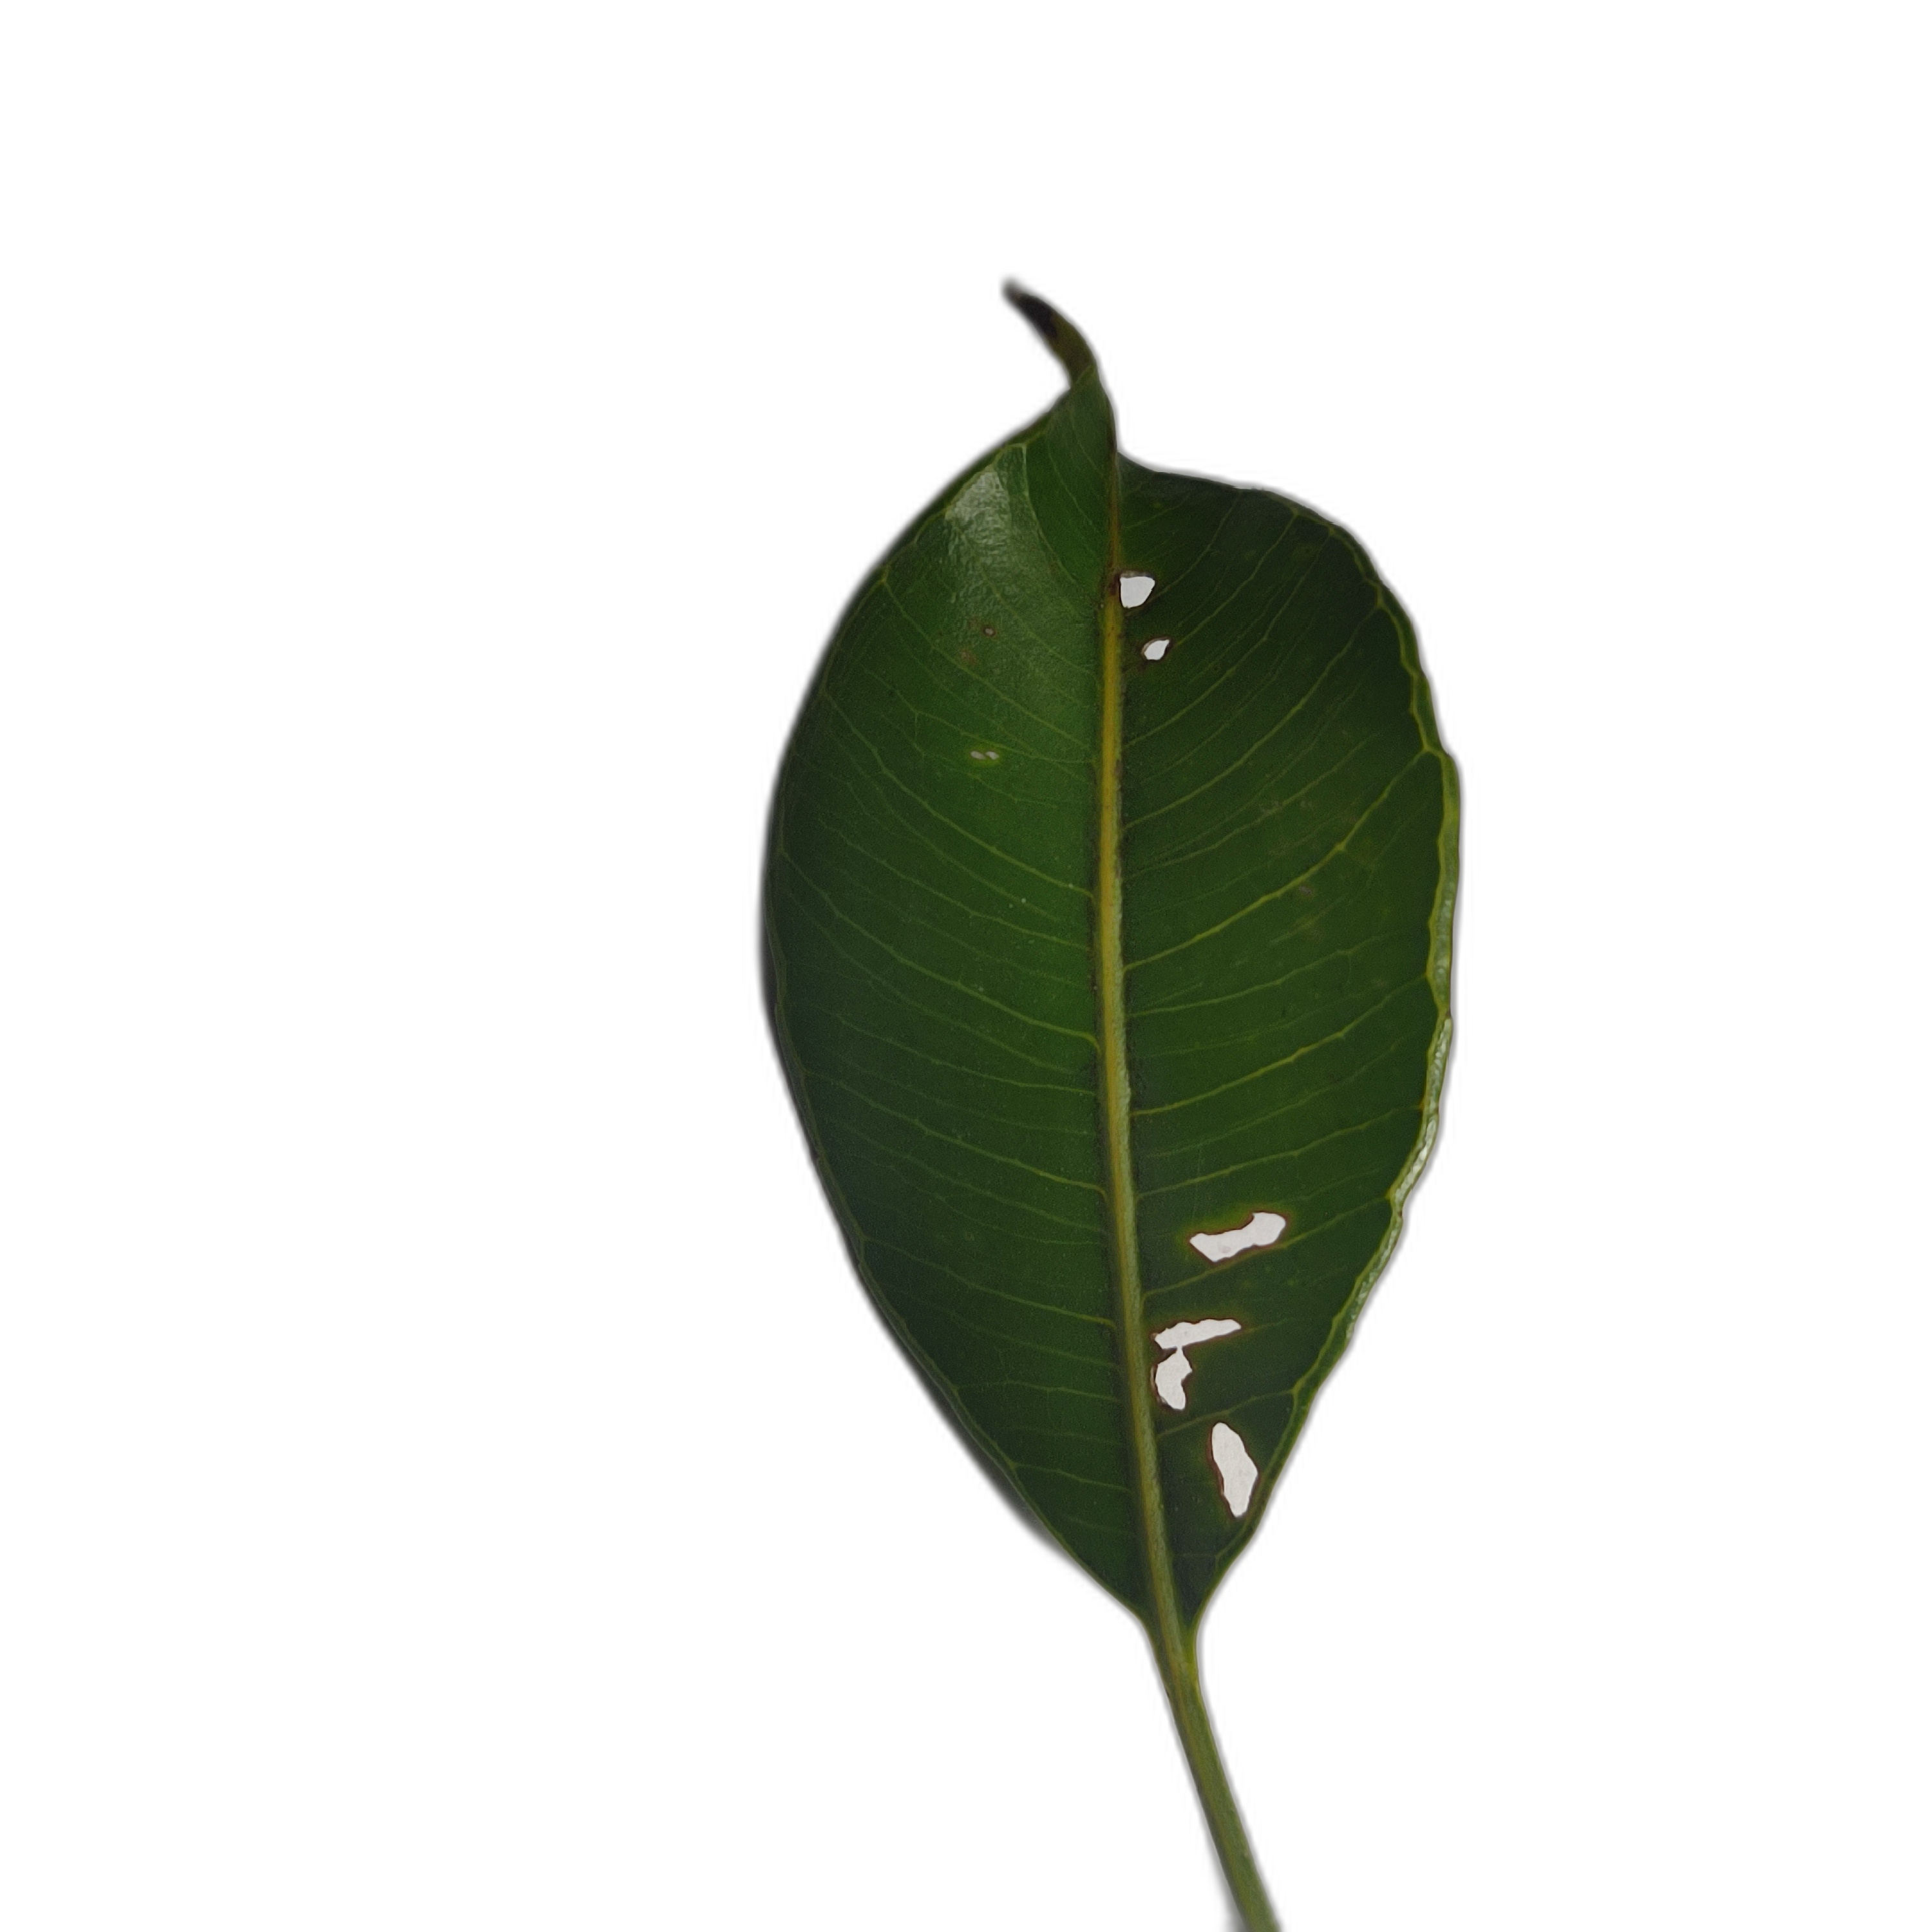
Label: not_healthy